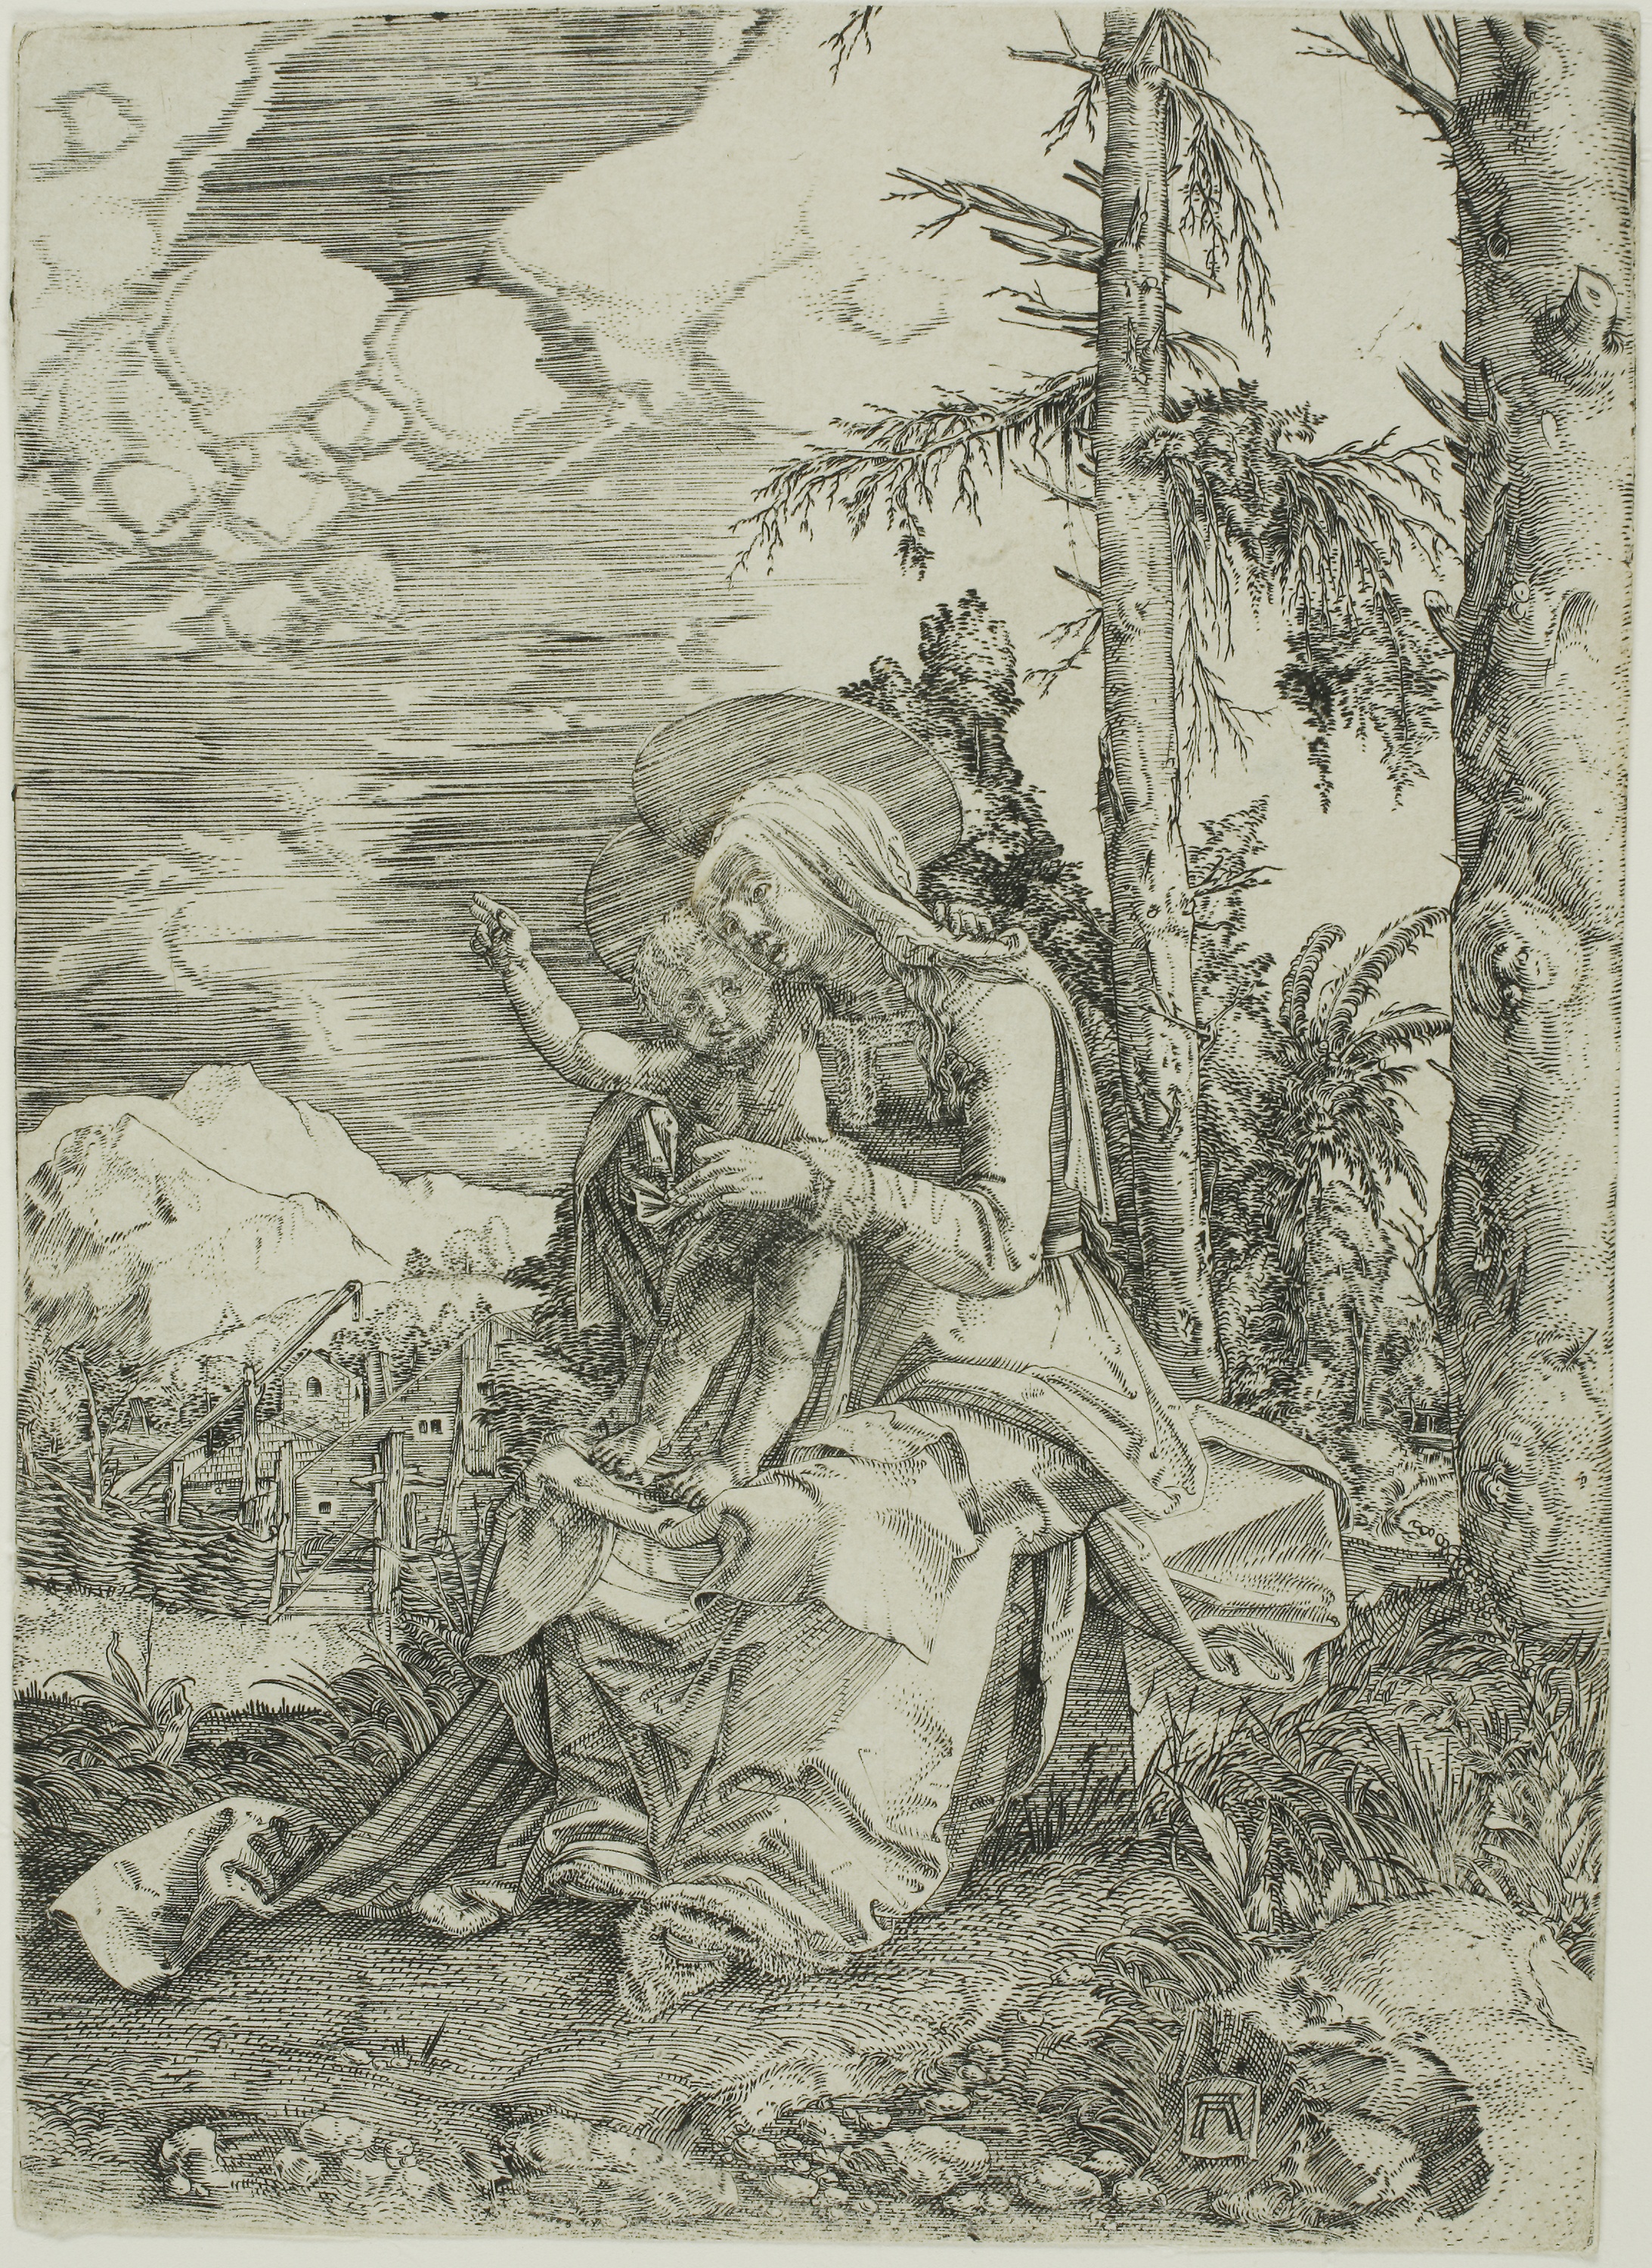
art, tree, black and white, fictional character, mythical creature, illustration, mythology, drawing, artwork, visual arts, history, monochrome, costume design, sketch